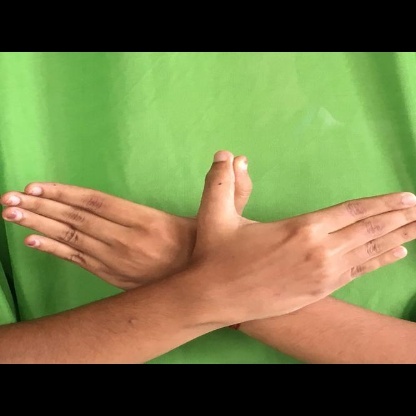
Mudra: Garuda